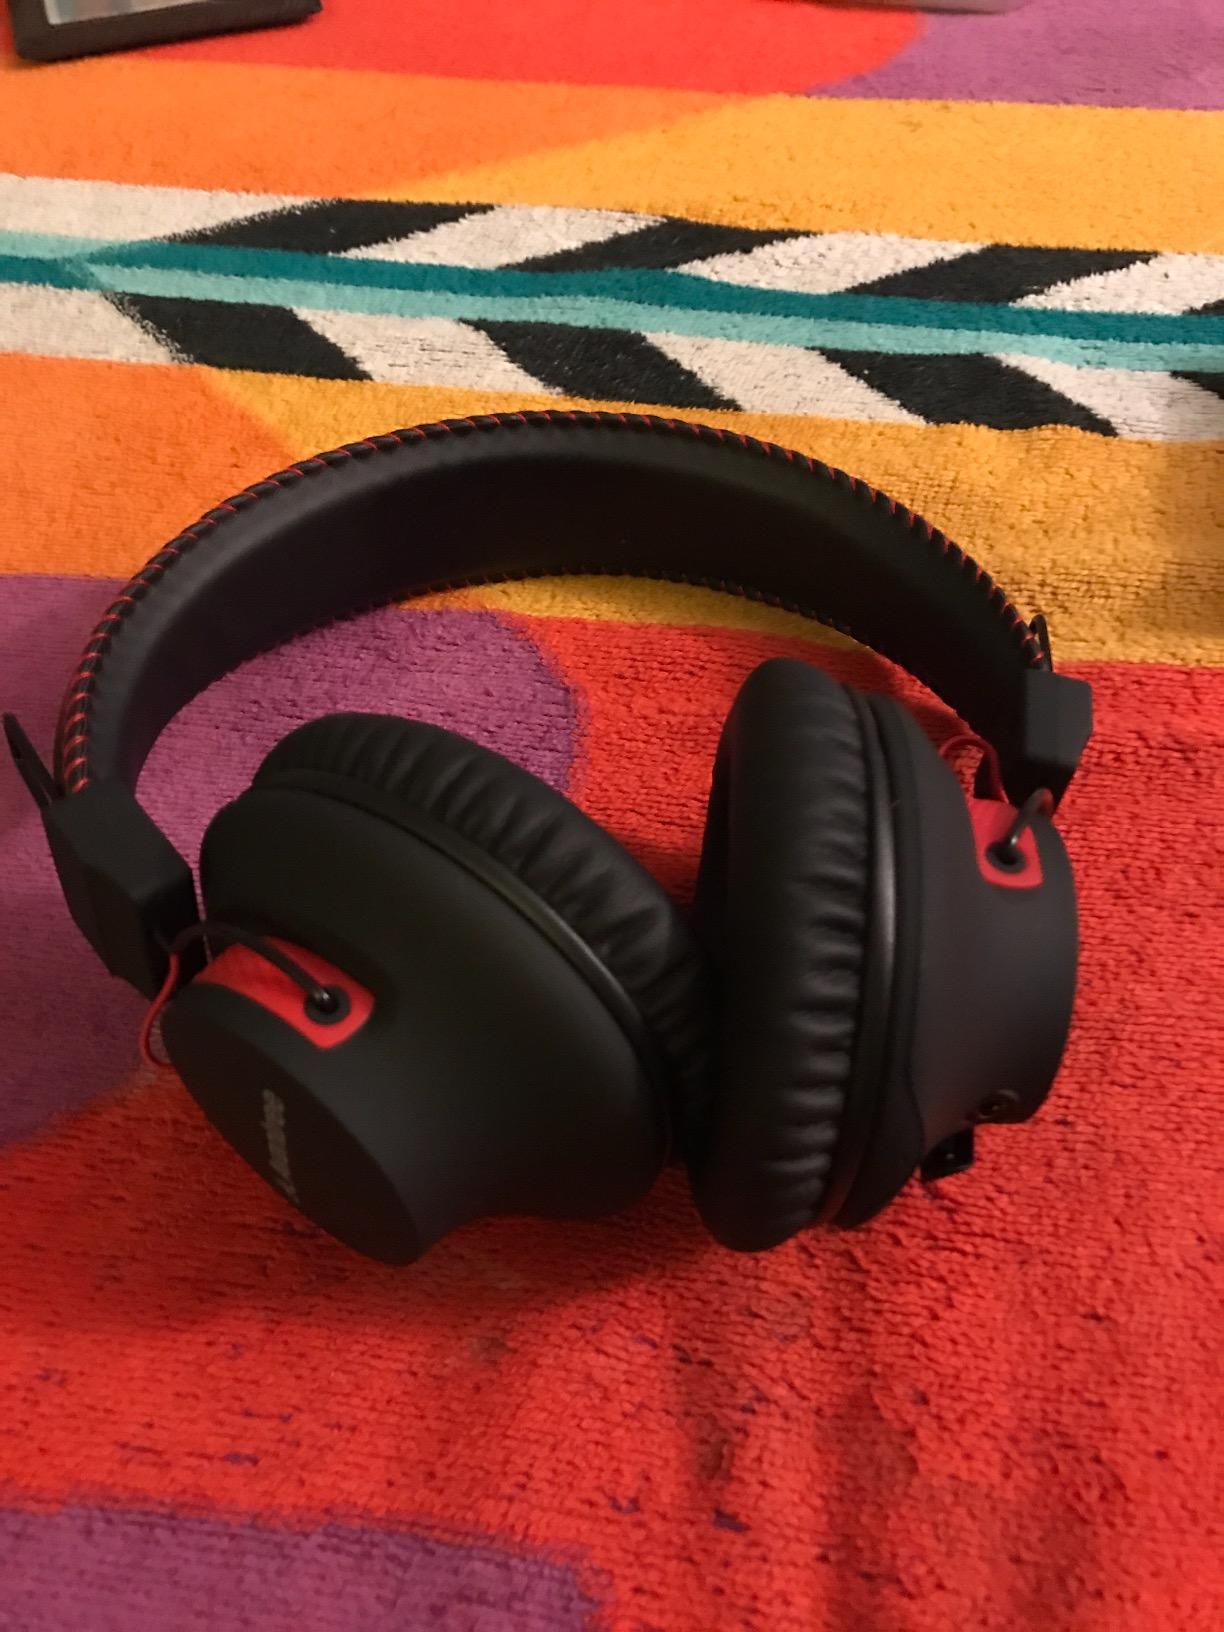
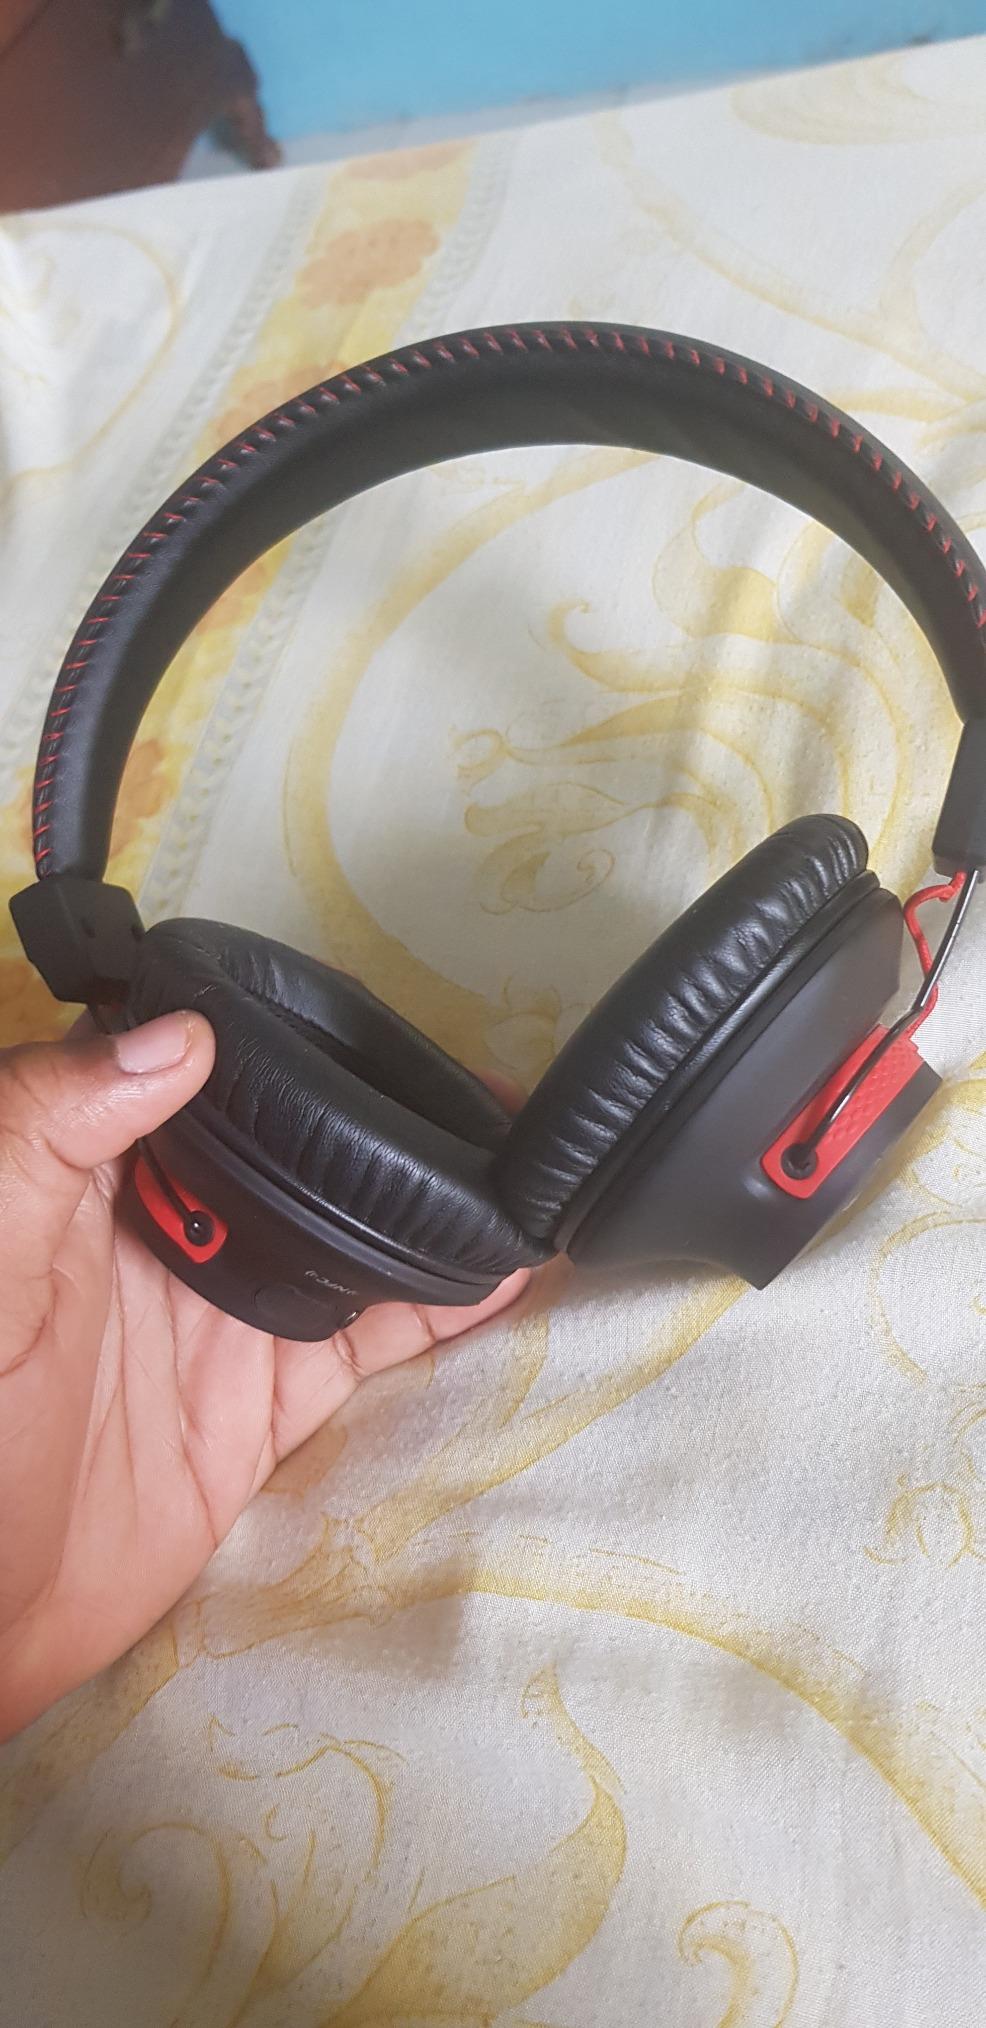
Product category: headphones
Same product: yes